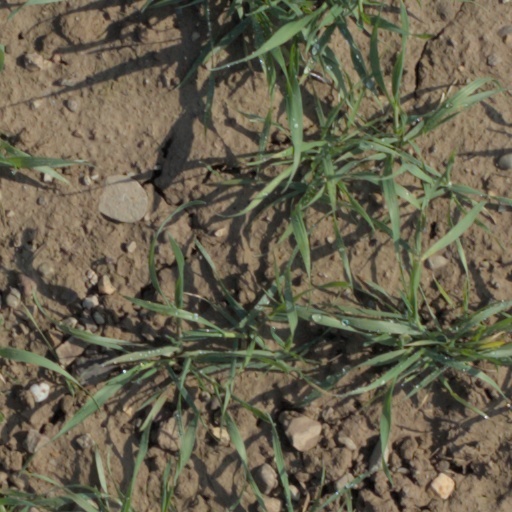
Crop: wheat